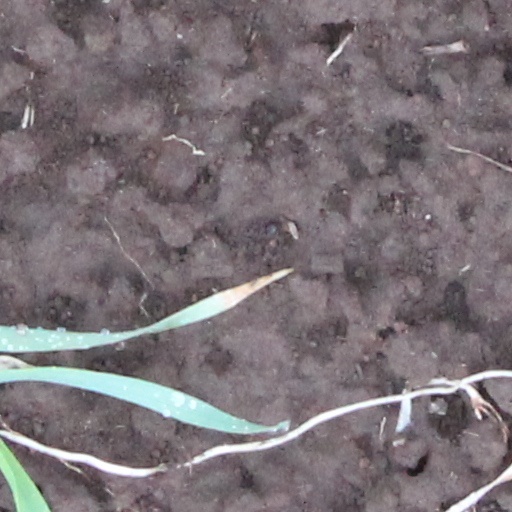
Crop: wheat